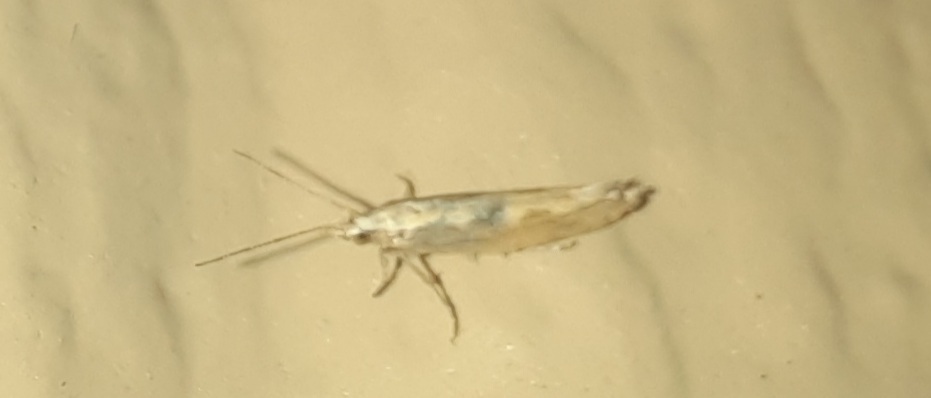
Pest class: diamondback_moth